Inuit culture

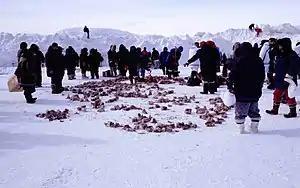
Distribution of frozen, fermented walrus meat

The capitalist way of thinking in the south of Canada has been a large challenge for the Inuit. It was a drastic experience for the population of a homogeneous, that in an earning-focused, achievement-oriented society authority, power and wealth were defined in a very different way. Before, they were independent in their way of living, but now they saw themselves tied to the chains of a monetary system. Consequently, new patterns of behavior arose, which put enormous strain on family ties. The adjustment to totally different conditions of living, even more so in new administrative centres that were organized by Canadian public employees by the rules of an industrialized country, was understandably difficult for the Inuit. Many have not come to terms with the changes to this day; they do not feel part of either the modern culture nor of that of their ancestors.